Helenów (Goleniów)

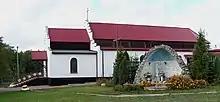
The Roman Catholic parish church of Mary of Perpetual Help in Helenów

Helenów, known as "Helgenfeld" until 1945, is a neighborhood in Goleniów, in Goleniów County, Poland. It is situated two kilometres south of the centre of town, near the road leading to Stargard, by the river Wiśniówka, on the edge of Równina Goleniowska (Goleniów Plain) and Równina Nowogardzka (Nowogard Plain), and bordered on the west by the forests of Puszcza Goleniowska (Goleniów Forest).